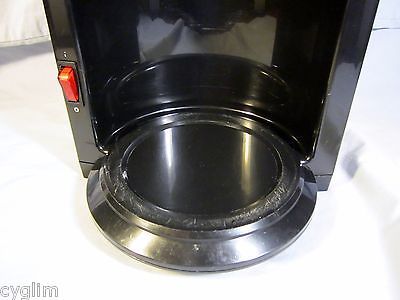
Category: coffee maker